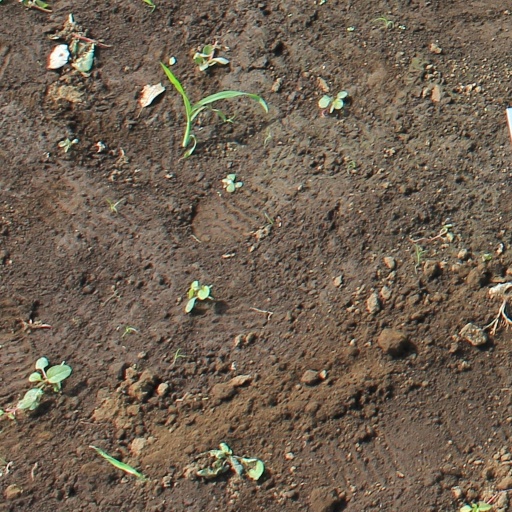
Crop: soybean